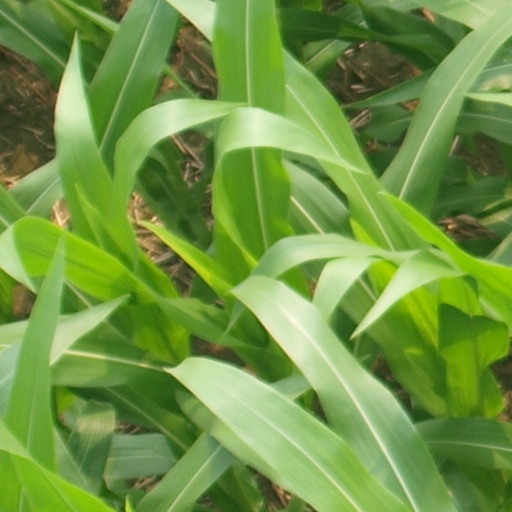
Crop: maize; corn